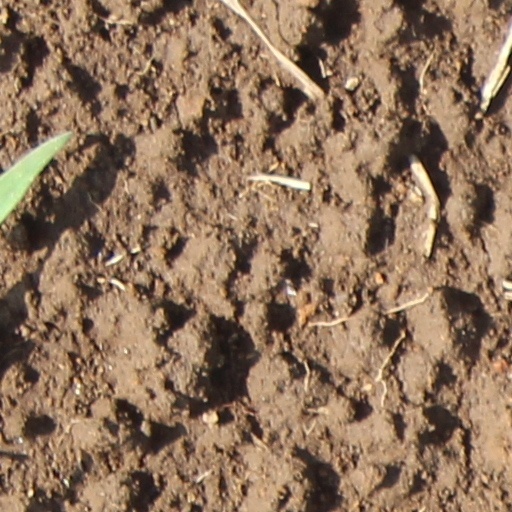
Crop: wheat